1973 Belmont Stakes

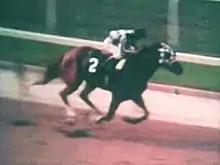
Secretariat in the stretch run

Out of the starting gate, Secretariat and Sham raced evenly through the first turn. Through a half-mile, the two were even. Entering the backstretch and approaching three-quarters of a mile, Secretariat began to distance himself as Sham began to fade, ultimately finishing last. Approximately 11 days after the Belmont Stakes, Sham suffered a hairline fracture in his right front cannon bone during training, which ended his racing career.